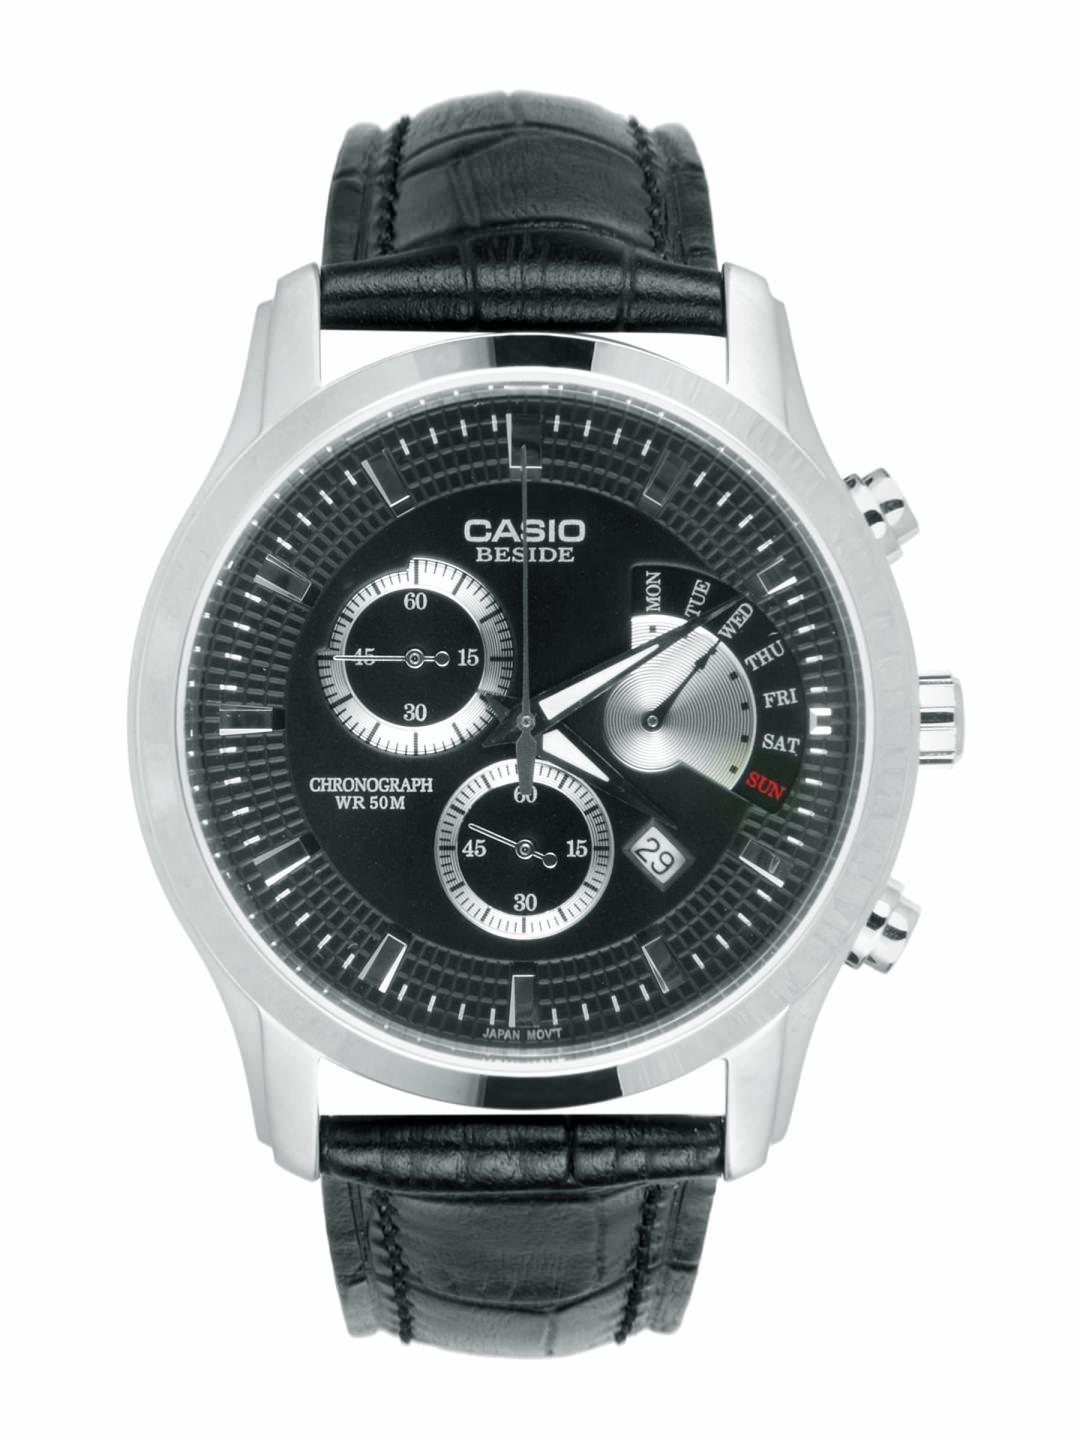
Casio Enticer Men Black Analogue Watches (BS063) BEM-501L-1AVDF
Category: Accessories / Watches / Watches
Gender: Men
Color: Black
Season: Winter 2016
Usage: Casual